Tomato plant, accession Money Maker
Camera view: vertical (180 deg); turntable rotation: 240 degrees
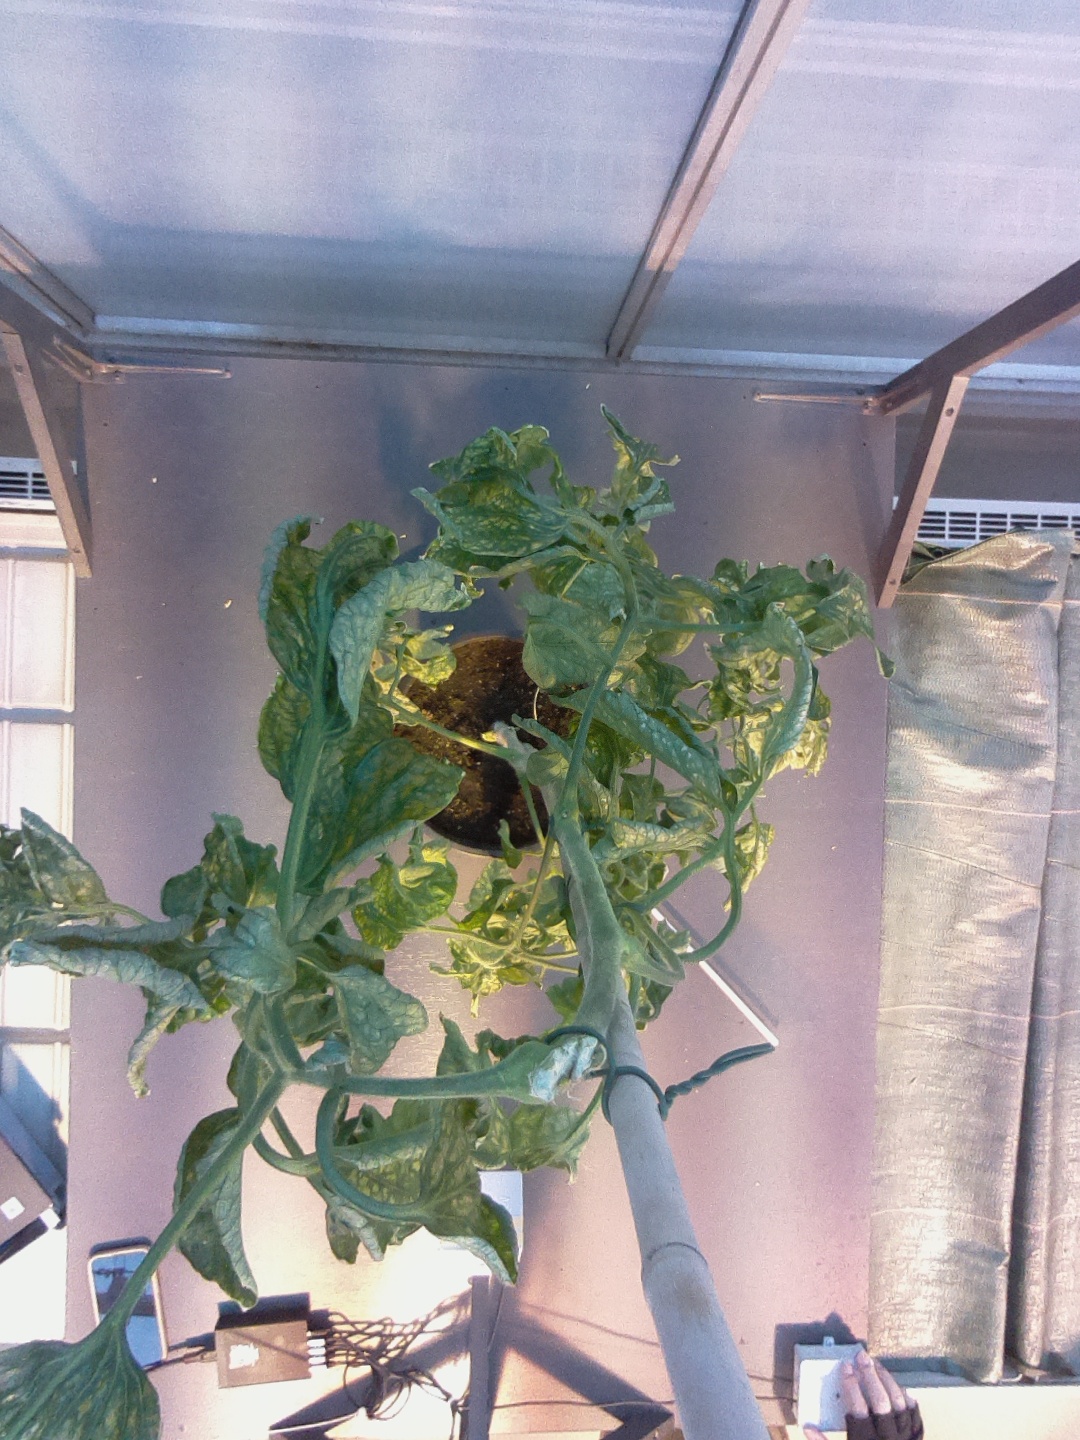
BBCH growth stage 52: 2 inflorescences visible